Springfield, Virginia

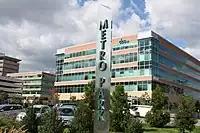
MetroPark complex of offices

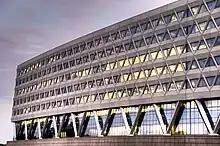
National Geospatial-Intelligence Agency building at the Fort Belvoir North Area in Springfield

Springfield was founded in 1847 around the Orange and Alexandria Railroad's Daingerfield Station; this is today the Backlick Road Virginia Railway Express station, located off Backlick Road. The area was named for "Springfield Farm", owned by Henry Daingerfield, an Alexandria businessman who sat on the railroad's board of directors. The Springfield post office was completed sometime after 1851. It was in existence at the time of the American Civil War, being the site of a skirmish on October 3, 1861, and a Confederate raid on August 3, 1863. The station served as the first Springfield Post Office from 1866 to 1868.